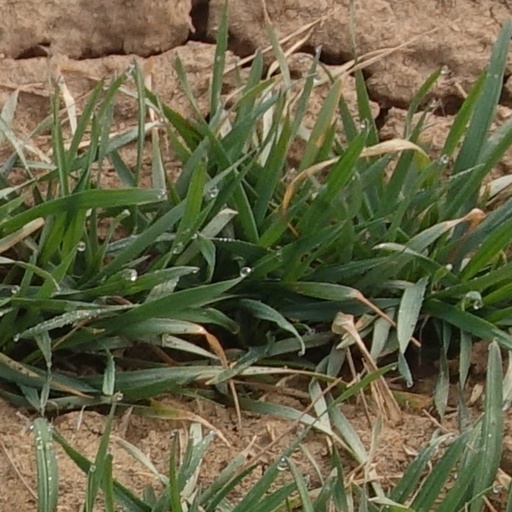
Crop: wheat